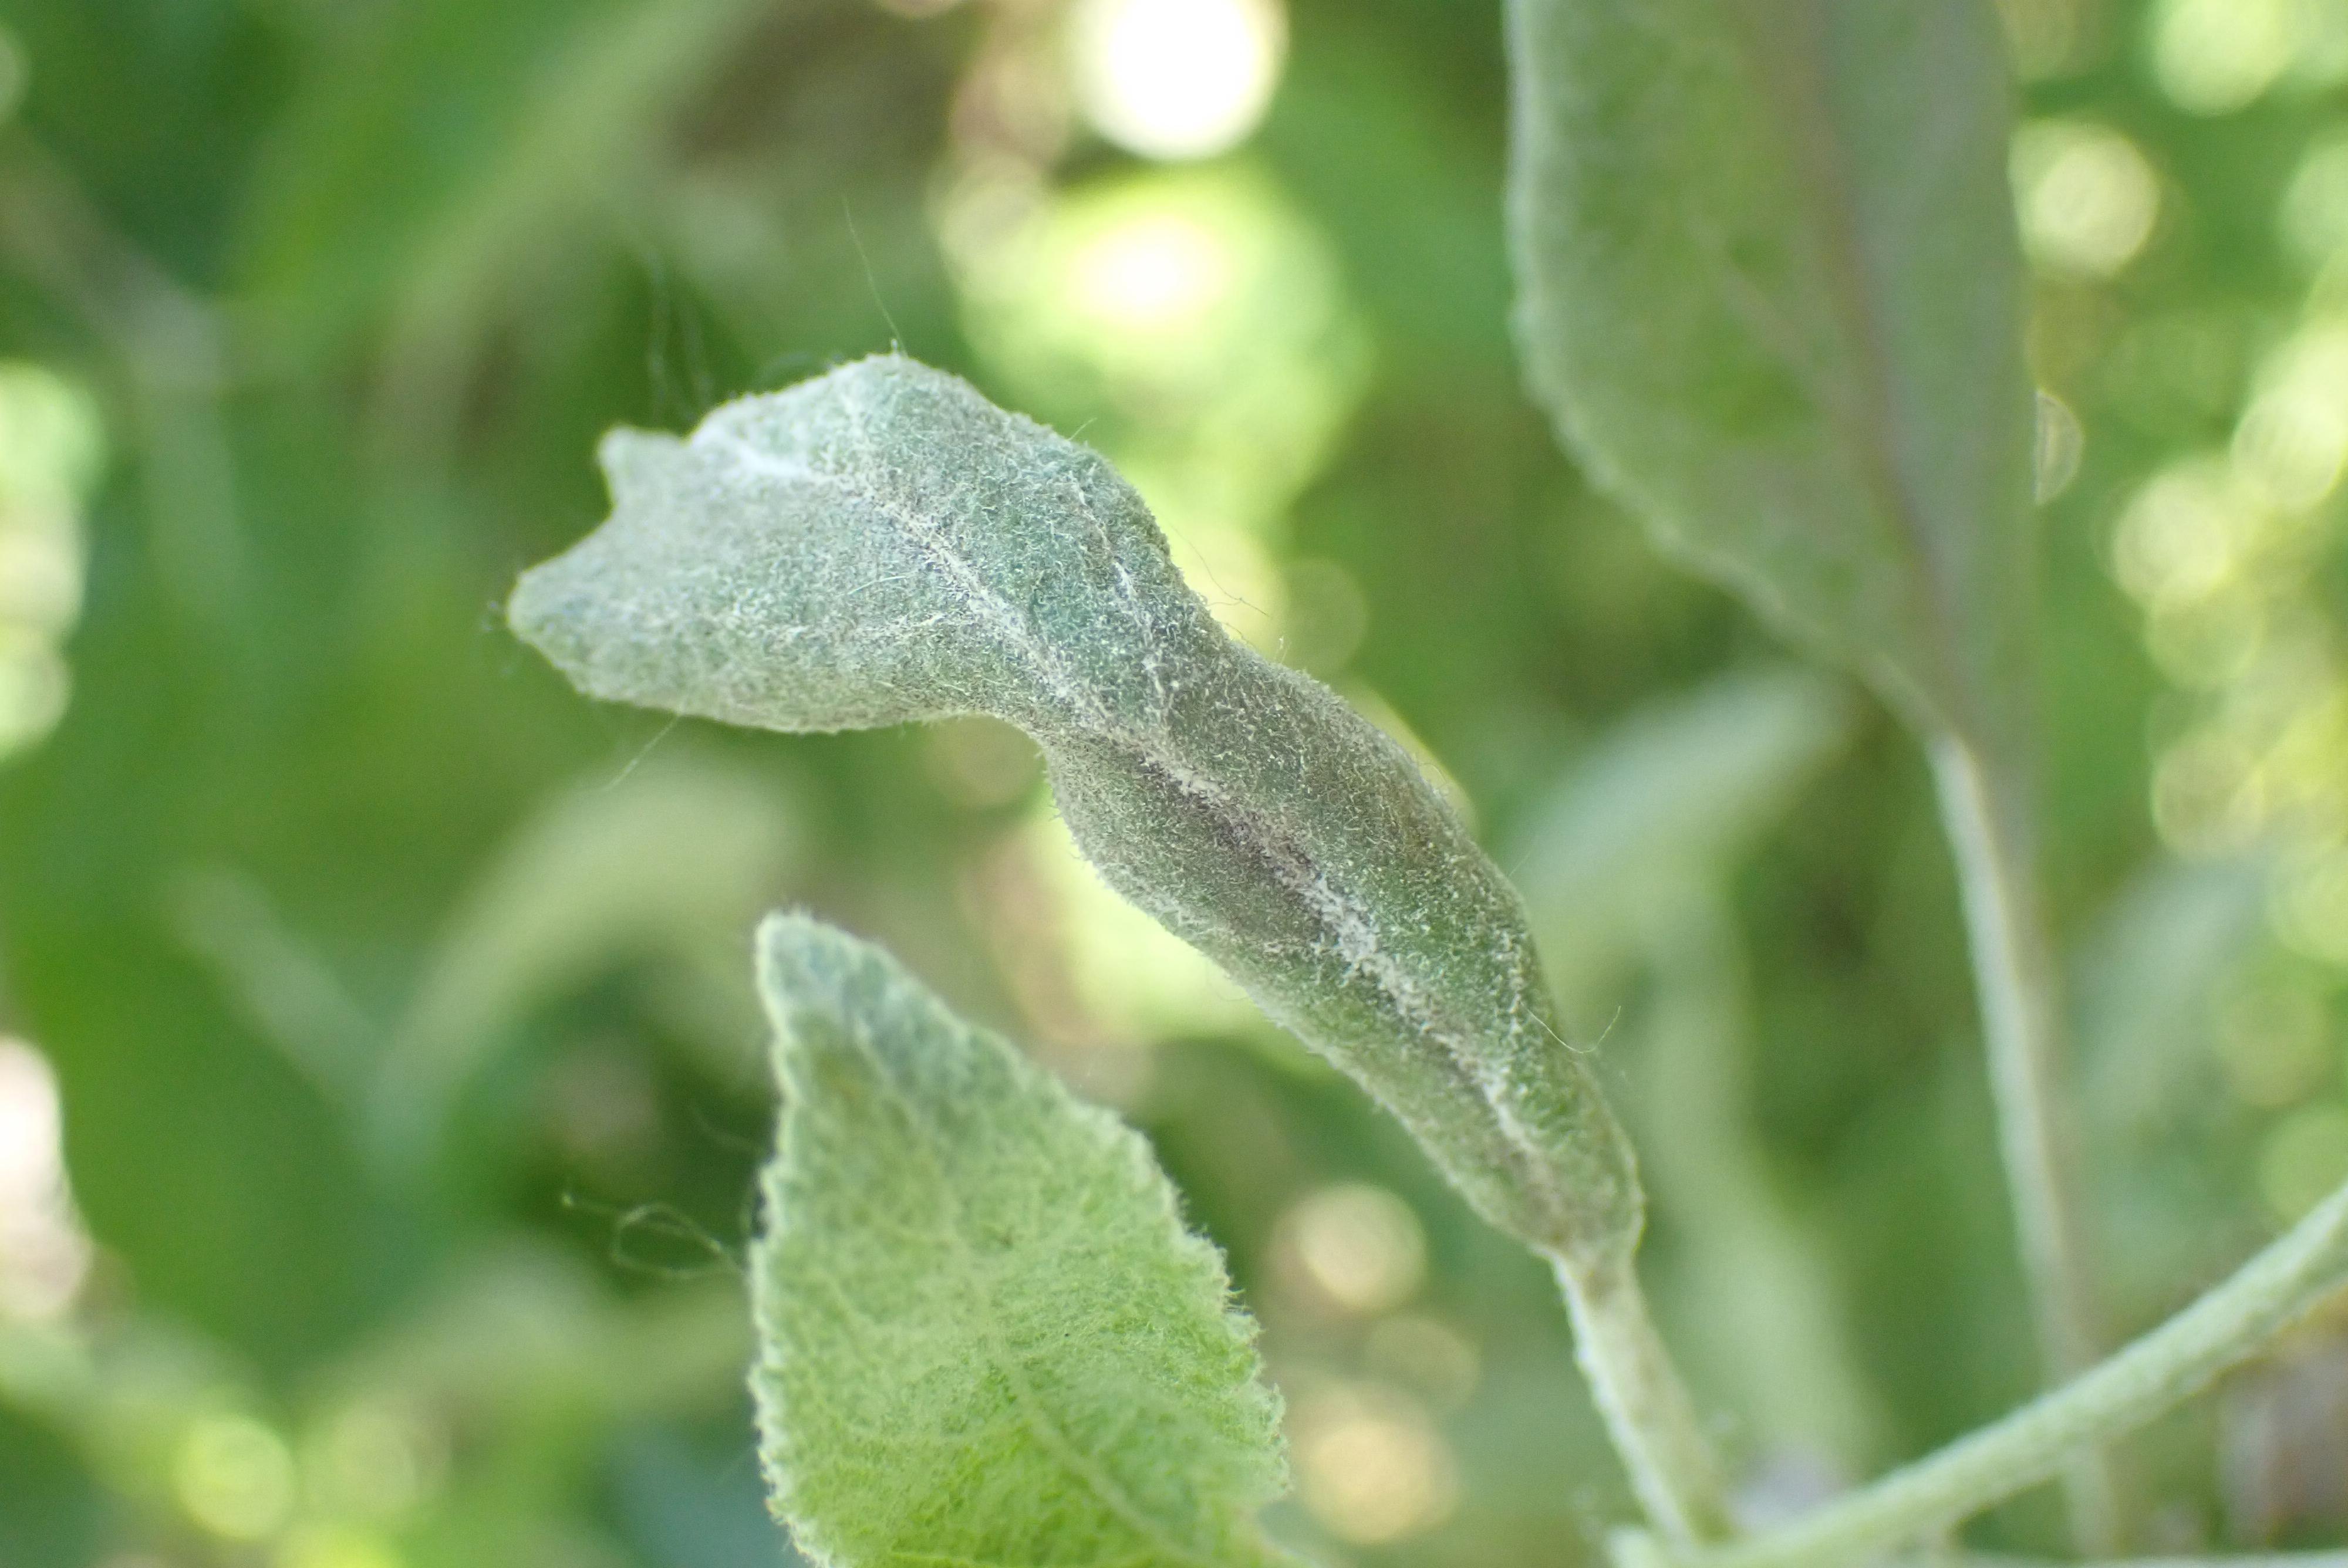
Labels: powdery_mildew